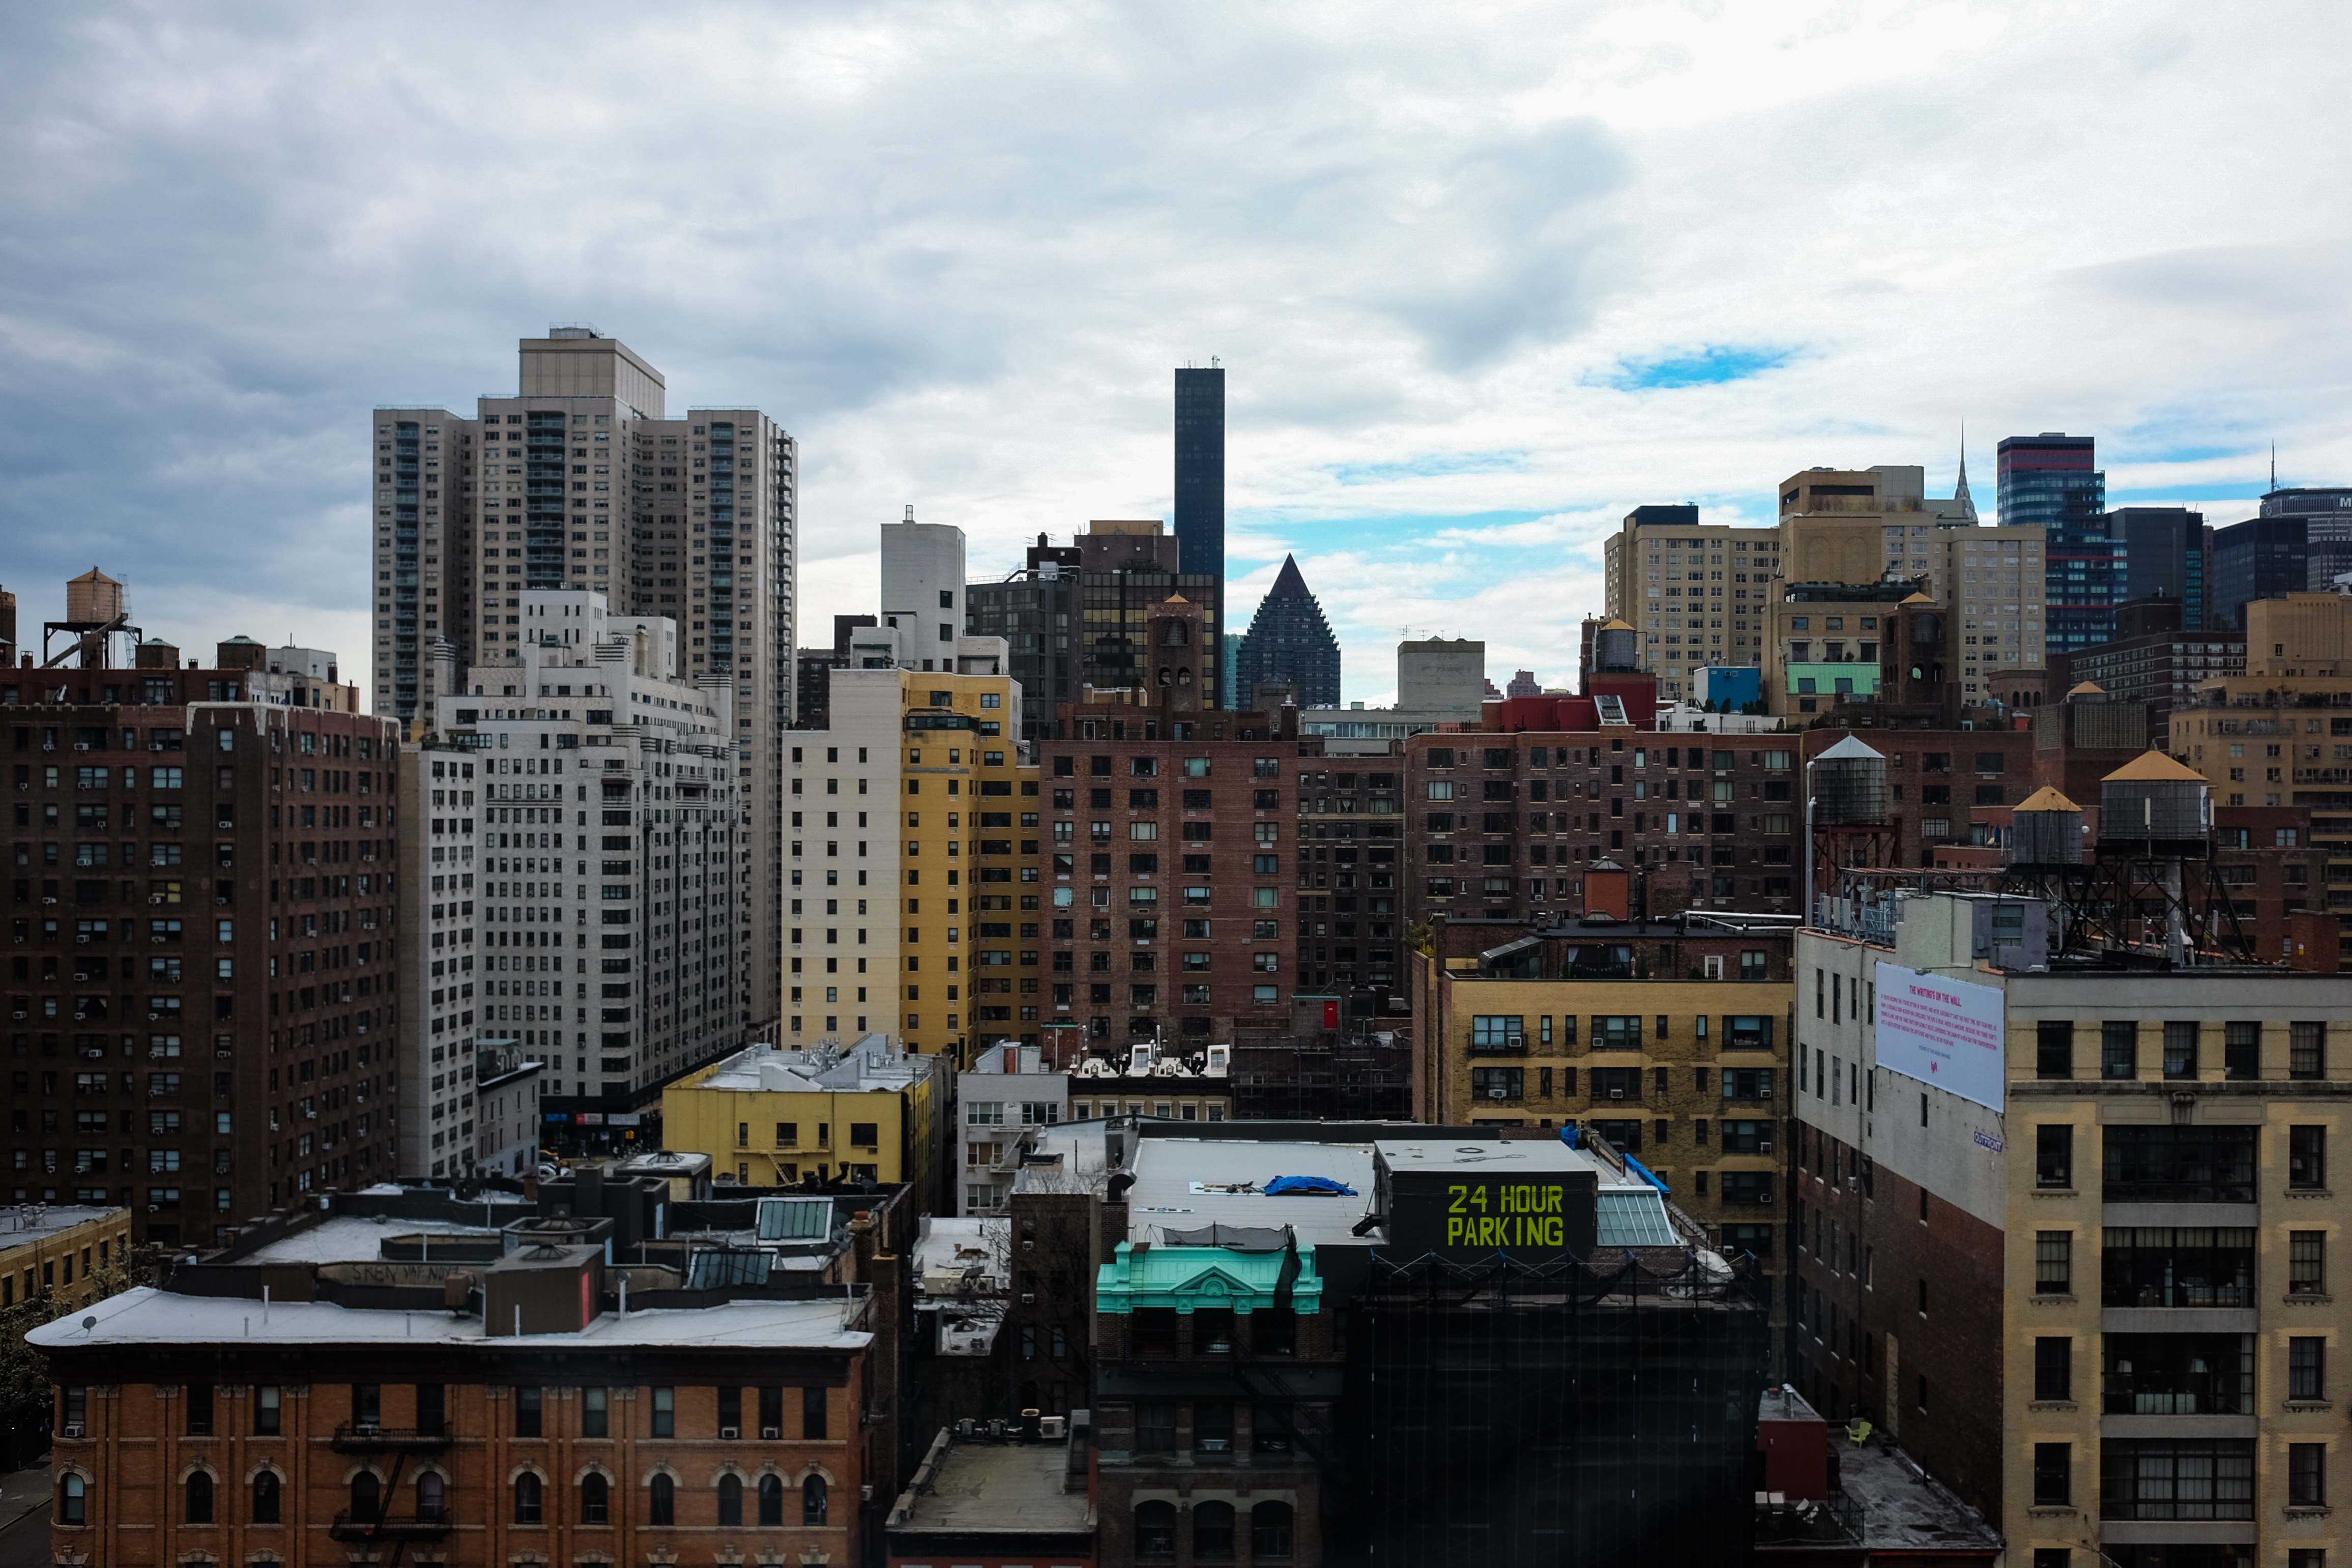
horizon, skyline, town, city, skyscraper, cityscape, downtown, suburb, tower block, metropolis, neighbourhood, urban area, residential area, geographical feature, human settlement, metropolitan area